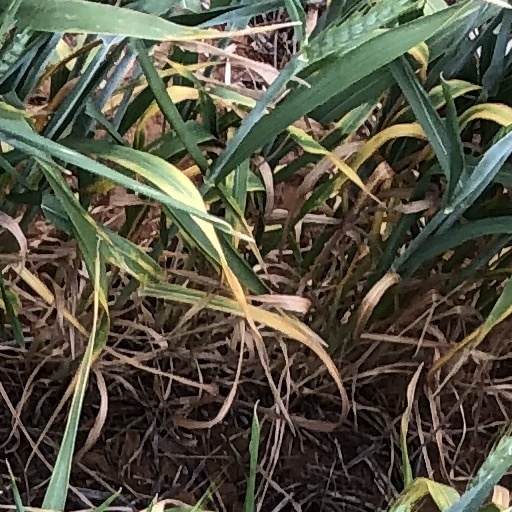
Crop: wheat